Zedekiah's Cave

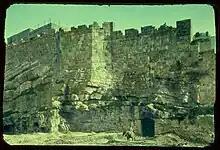
Entrance to Zedekiah's Cave, 1950

The entrance to Zedekiah's Cave is just beneath the Old City wall, between the Damascus and Herod Gates, about east of the former. Beyond the narrow entrance, the cave slopes down into a vast 300-foot-long auditorium-like chamber. Drops of water, known as "Zedekiah's tears", trickle through the ceiling. Beyond the "auditorium" are a series of artificial galleries hewn by ancient stonecutters into chaotic, sometimes bizarre, patterns and formations. Paths give access to every corner of the quarry system, which takes at least 30 minutes to explore thoroughly. Chisel marks are visible in many sections and in some galleries huge, nearly finished building blocks destined for some long-ago structure are locked into the rock where the stonecutters left them centuries ago. In a few places the stones are marked in languages of Arabic, Latin, Greek, Armenian and English by means of charcoal and engraved etchings (e.g., "W. E. Blackstone Jan. 1889"). Several plaques explaining some of the myriad legends associated with the site have been mounted on the cave walls. From entrance to the farthest point, the cave extends about . Its maximum width is about and its depth is generally about below the street level of the Muslim Quarter, although there are several lower levels and blocked tunnels too.